Italian diaspora

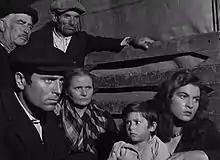
A scene from the film "Path of Hope" (1950)

After 1890, Italian contribution to the emigration flow to the New World was significant. By 1870, Italy had about 25,000,000 inhabitants (compared to 40,000,000 in Germany and 30,000,000 in the United Kingdom).